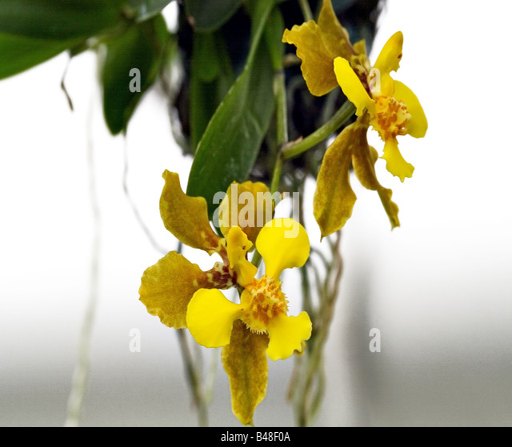
close - up of a yellow orchid flower